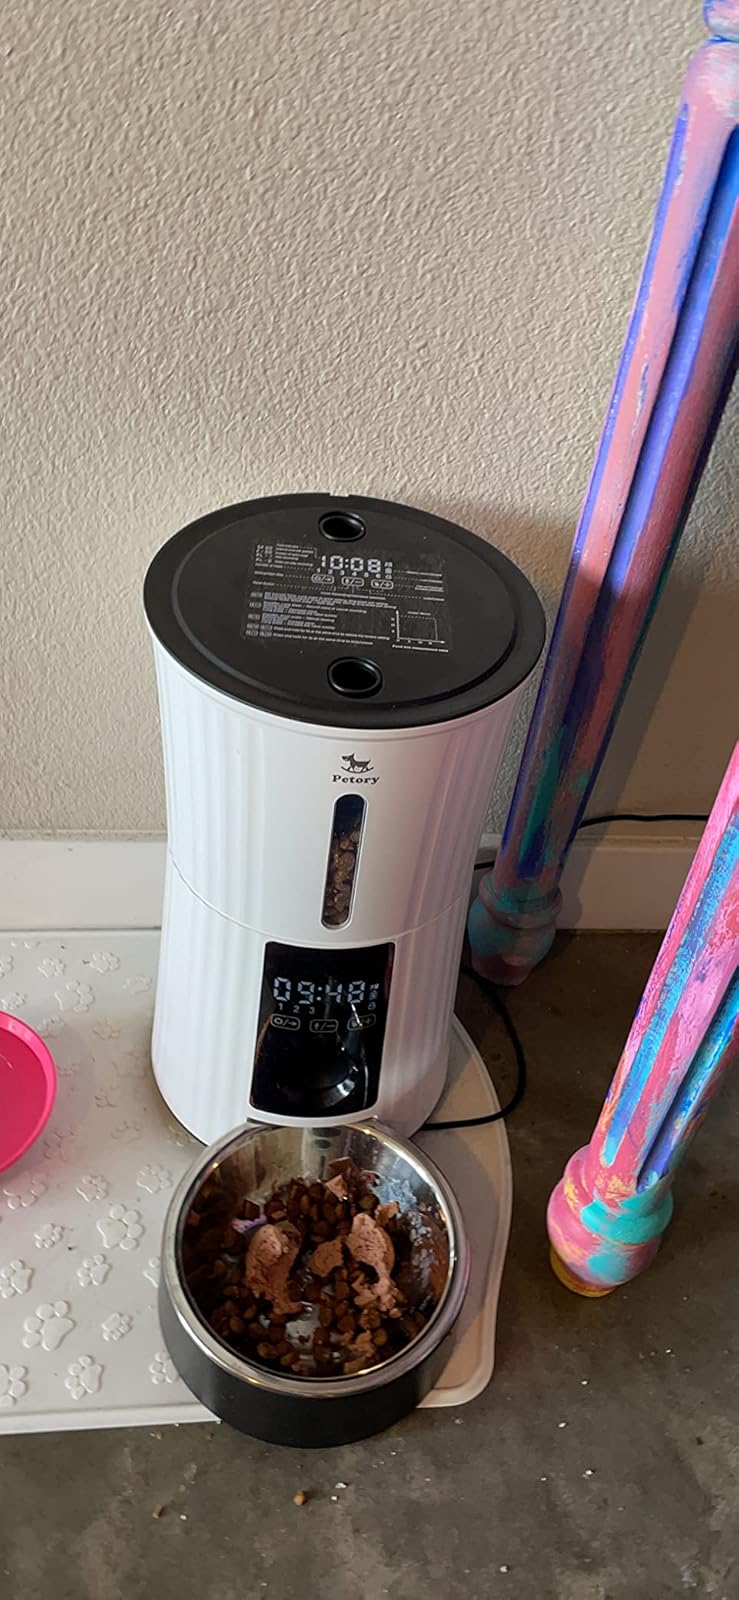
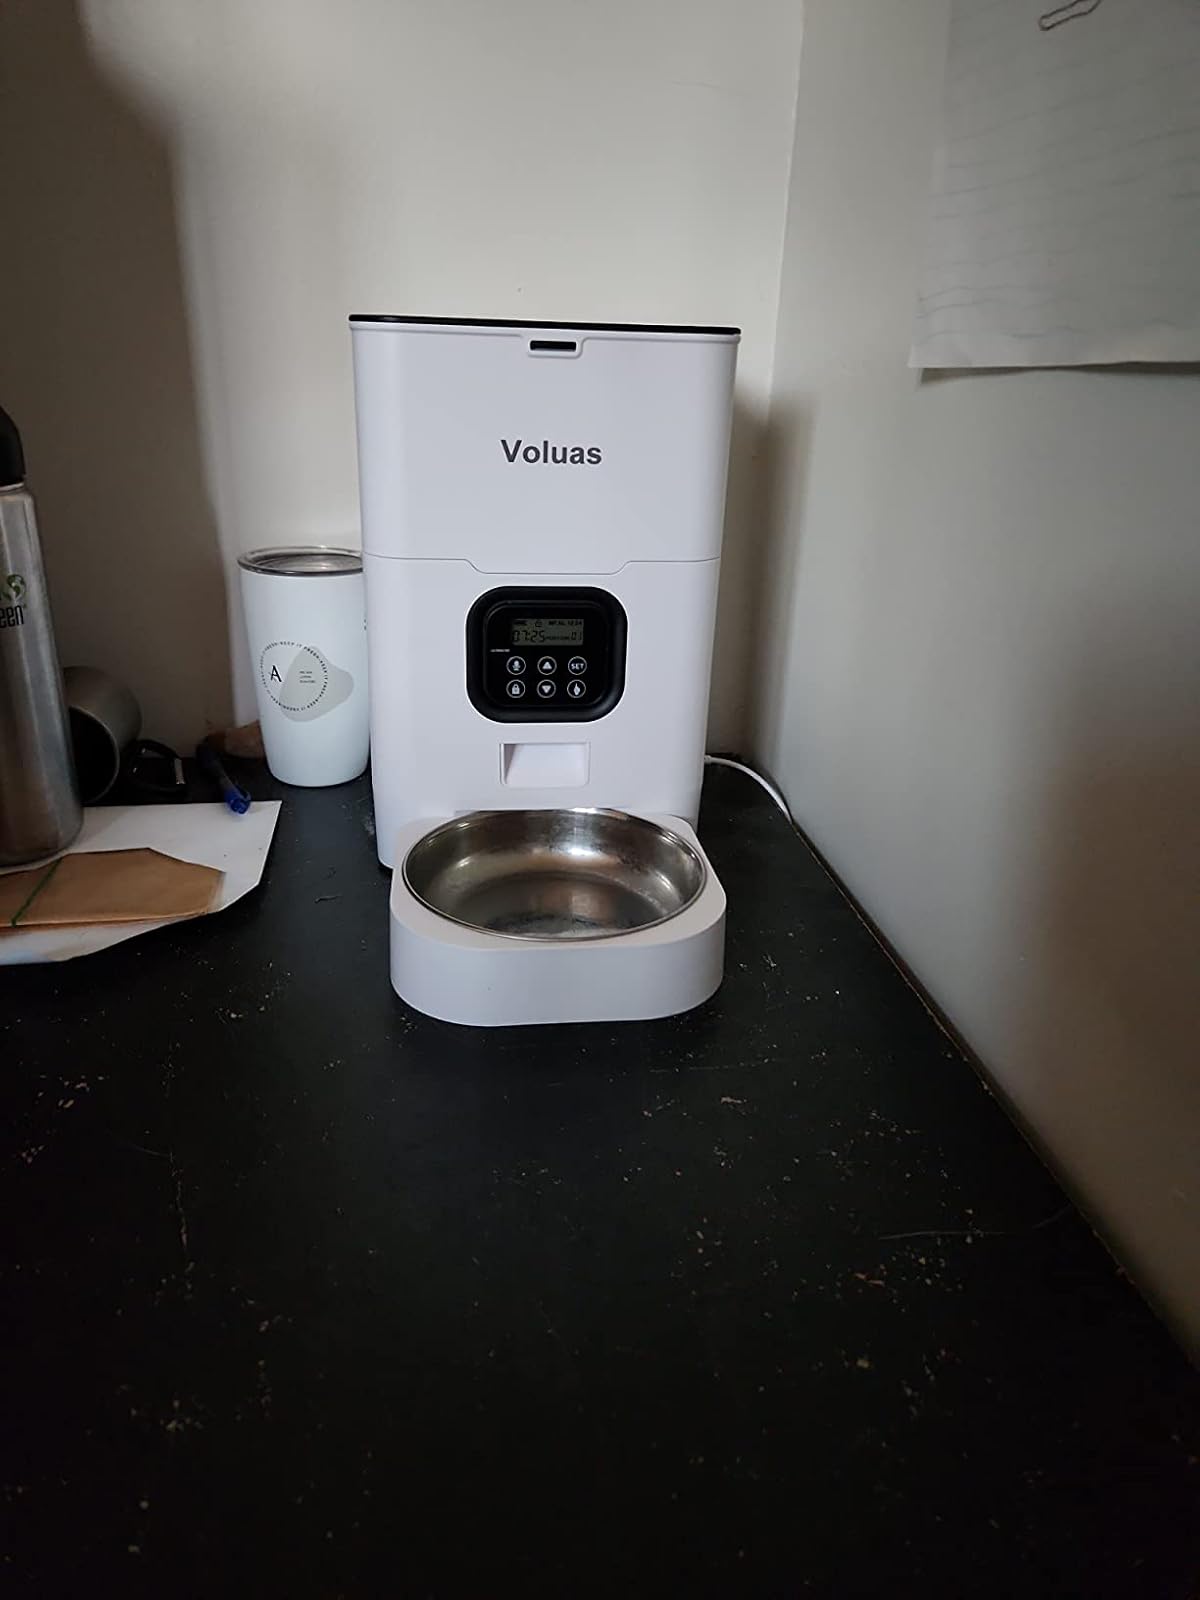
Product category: items_feeder
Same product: no